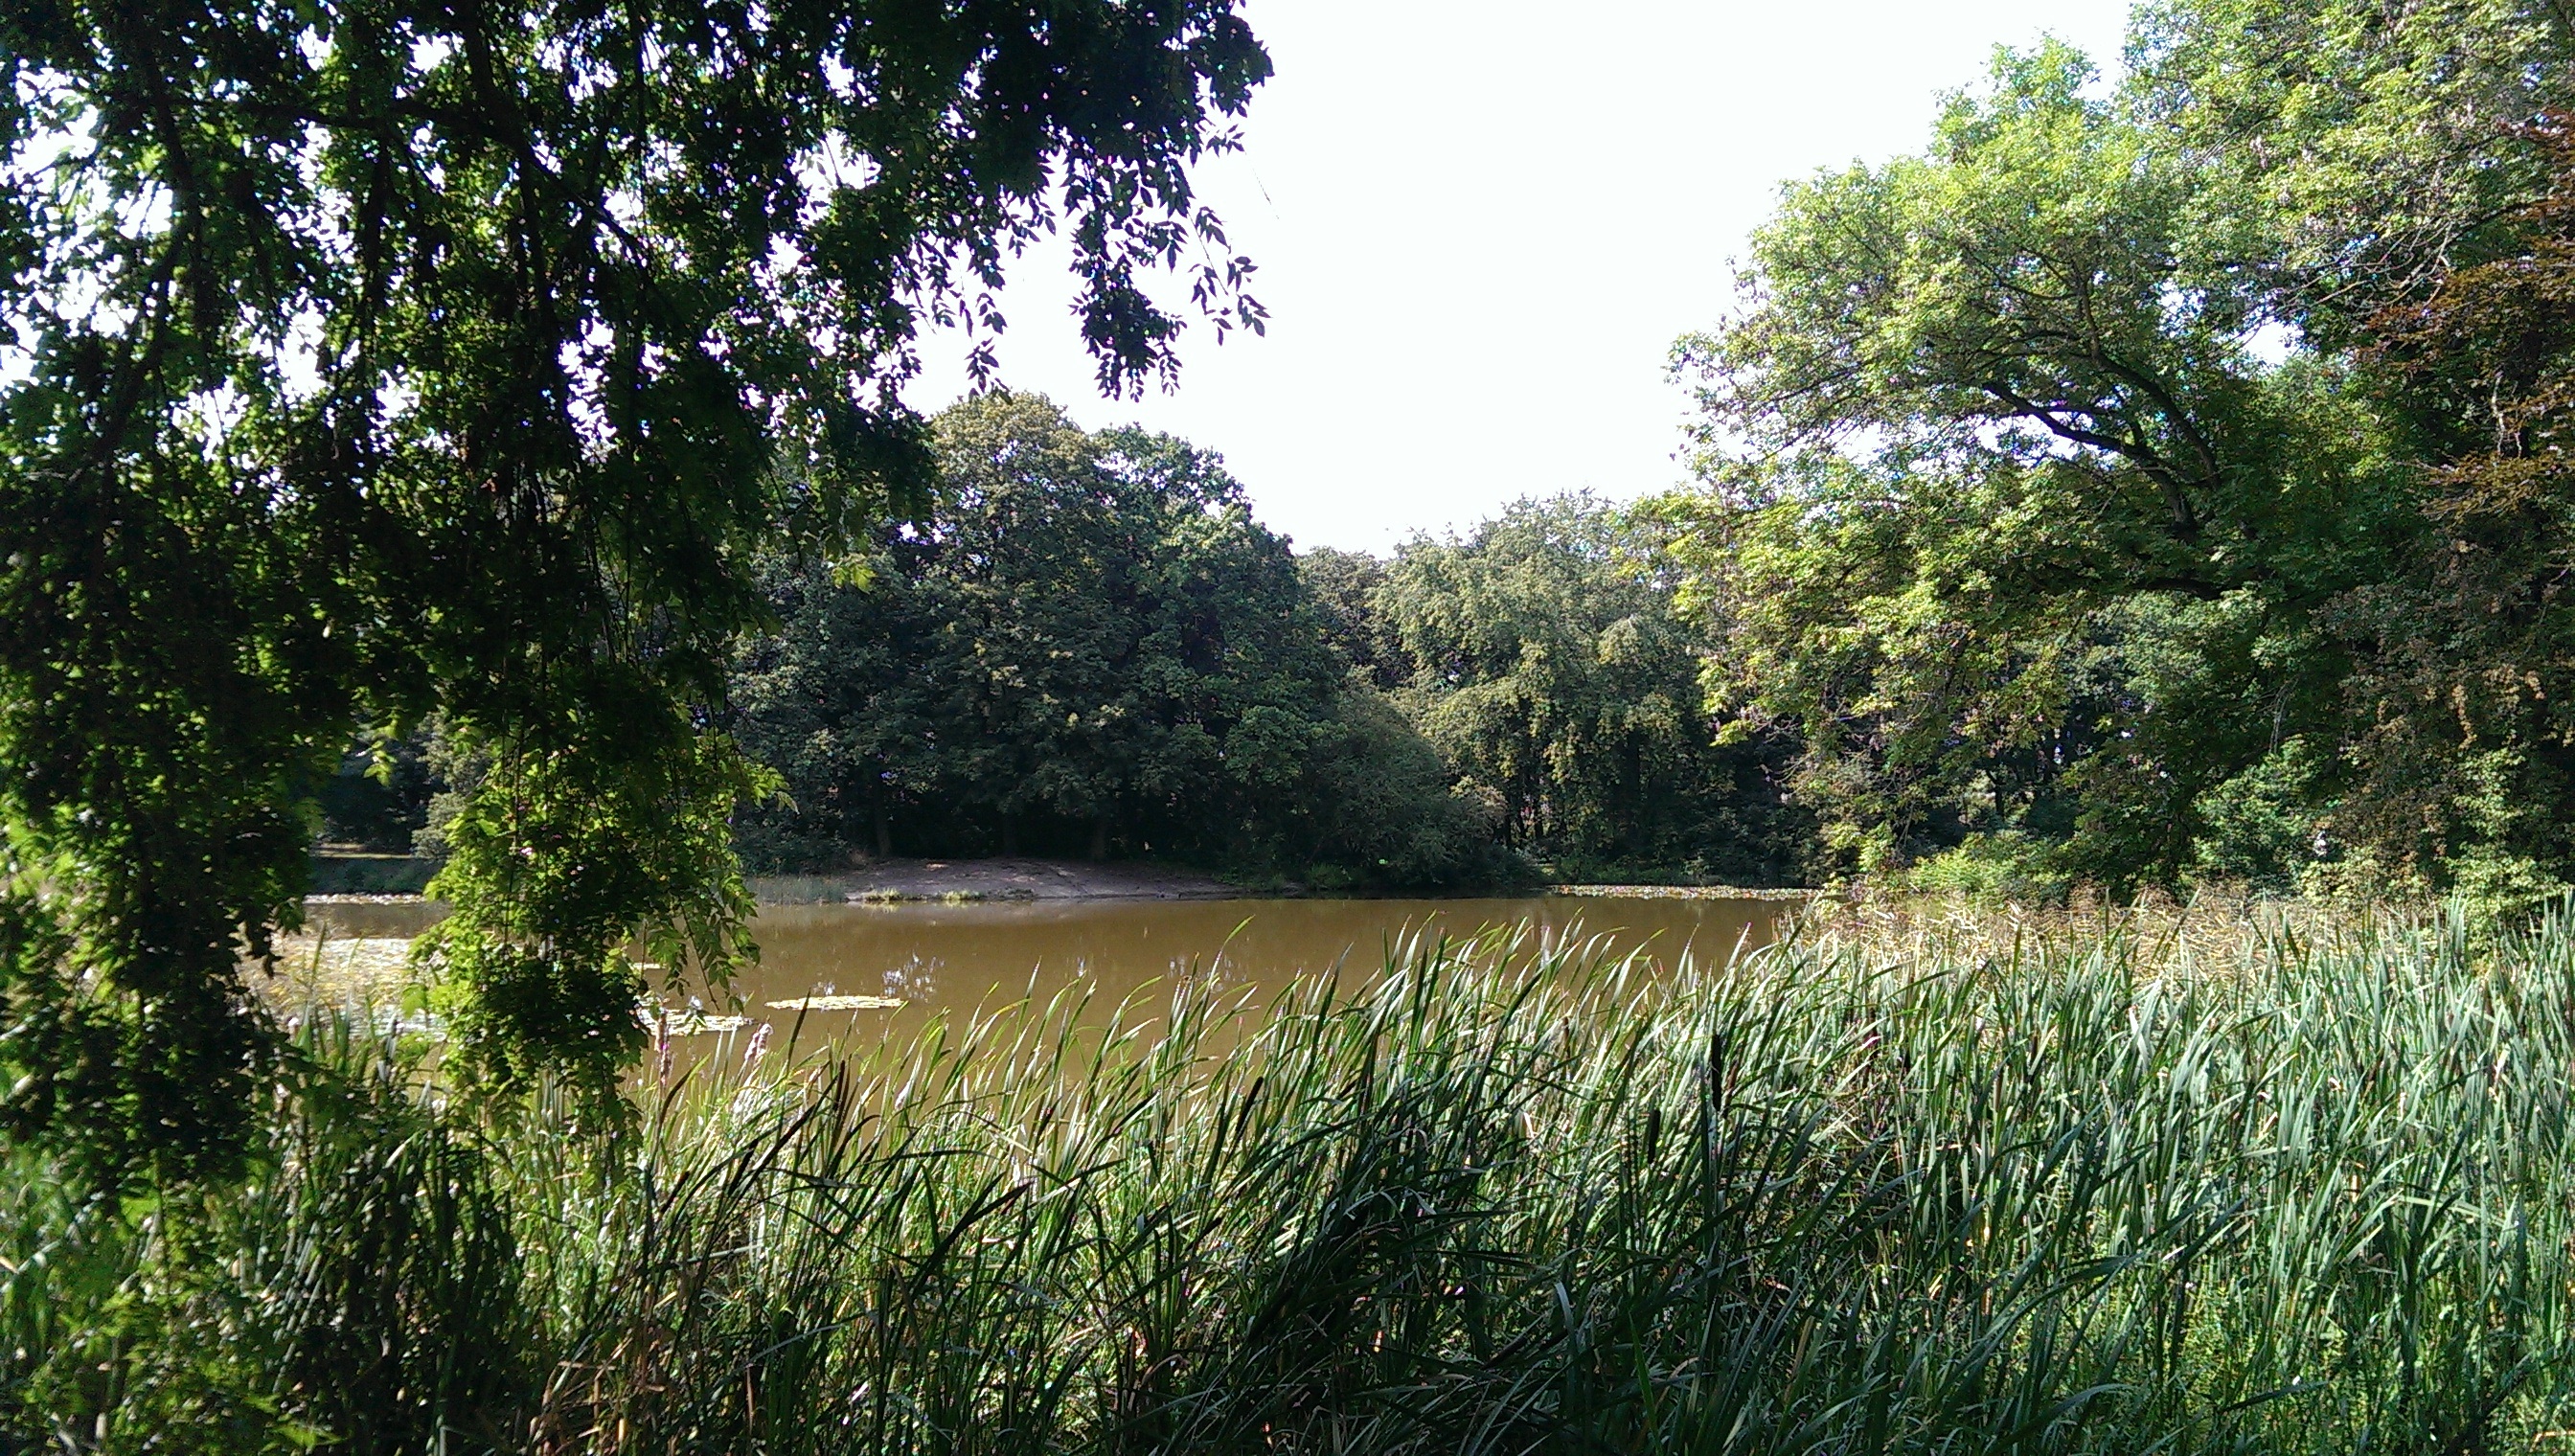
tree, nature, forest, grass, marsh, swamp, meadow, flower, lake, river, pond, green, jungle, park, garden, waterway, trees, wetland, germany, leipzig, woodland, habitat, ecosystem, rural area, natural environment